Philippe Coupey

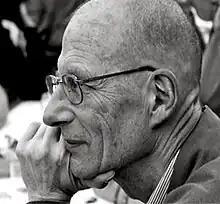
Philippe Rei Ryu Coupey

Philippe Rei Ryu Coupey, born in New York City, is a Zen monk in the Sōtō line of Taisen Deshimaru.